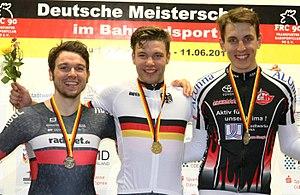
Les championnats d'Allemagne sur piste sont les championnats nationaux de cyclisme sur piste d'Allemagne. Ils ont lieu annuellement dans les différents vélodromes du pays.